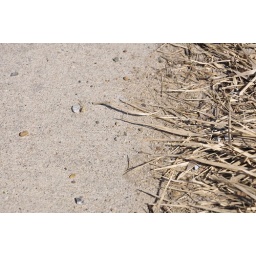
Close up of the ground on the sidewalk next to Mormon Trek Blvd. in Iowa City.